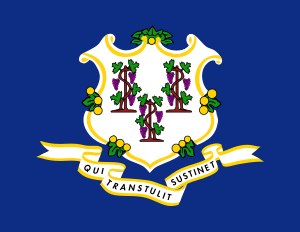
Connecticuts flag
Connecticuts flag
Connecticuts flag er blåt med delstatens våben i midten. Flaget er lavet efter et forlæg fra militære faner. Det blev først vedtaget 4. juli 1895, men kun som en reference til at det flag, der tidligere havde været i brug, skulle fortsætte som delstatens flag. Først 3. juni 1897 blev flaget nærmere beskrevet.